The Story So Far (band)

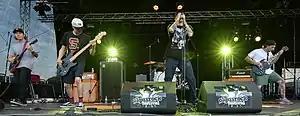
The Story So Far at Olgas Rock 2015

The Story So Far is an American pop-punk band from Walnut Creek, California, formed in 2007. They are signed to Pure Noise Records and have released five studio albums.